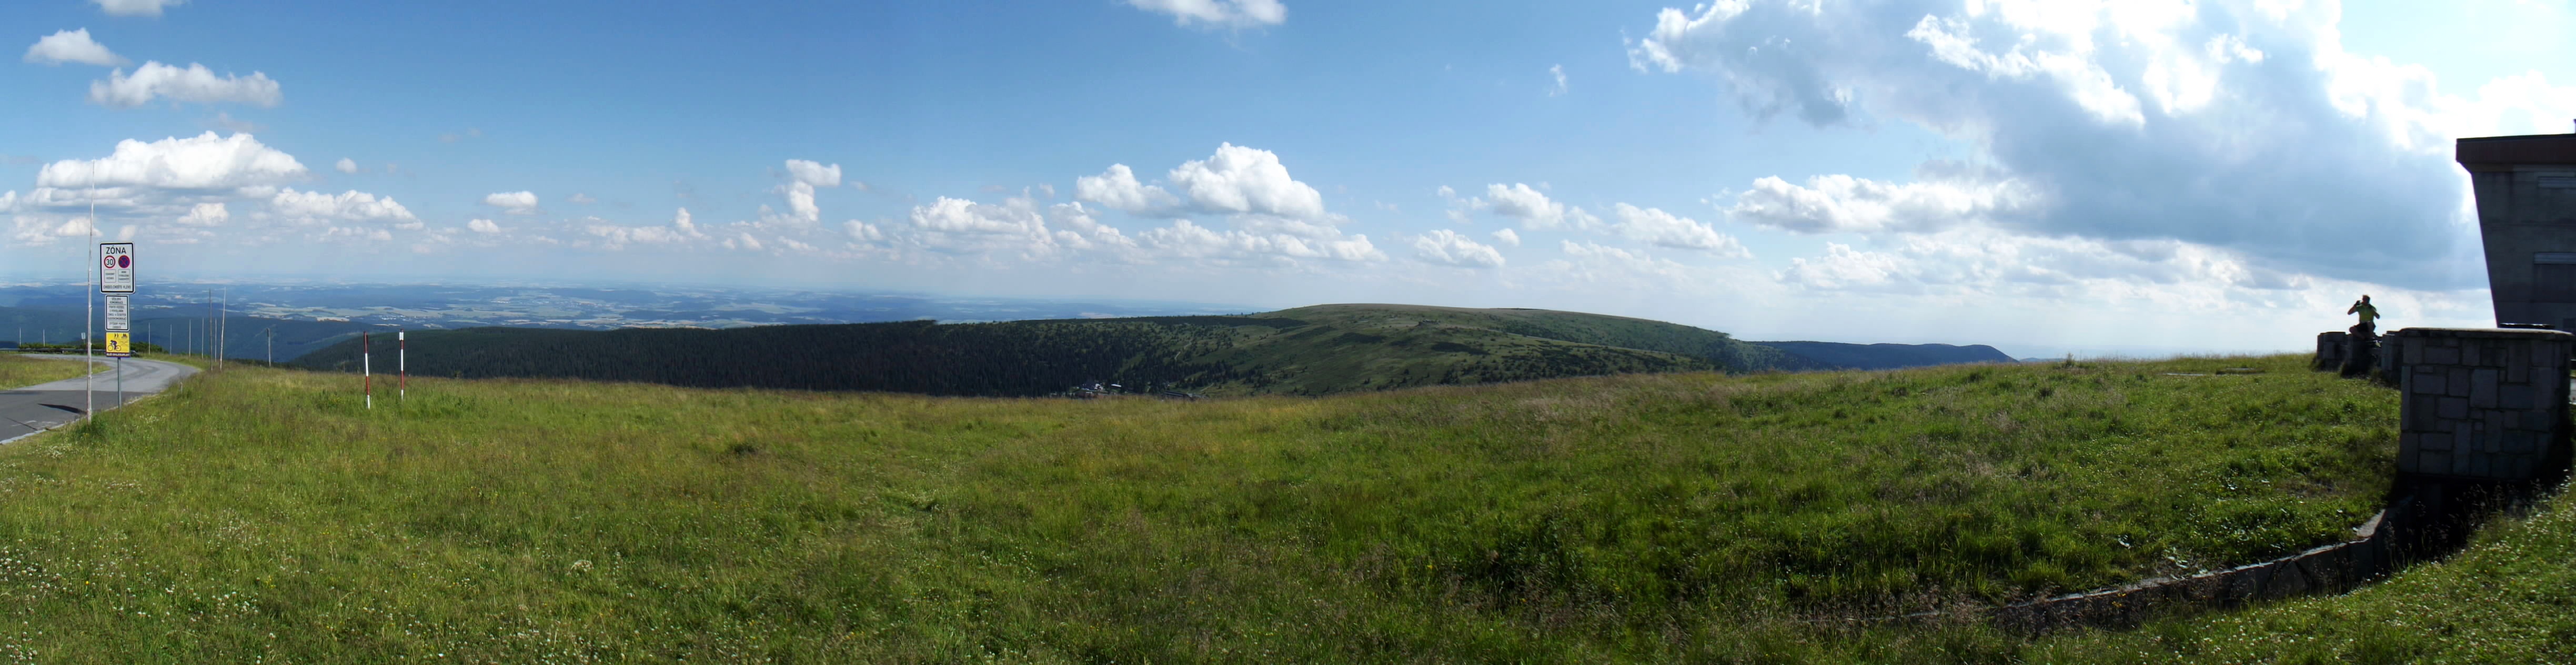
landscape, nature, meadow, prairie, view, panorama, tower, extreme sport, paragliding, blue sky, sports, grandfather, czech republic, the jesen ky mountains, windsports